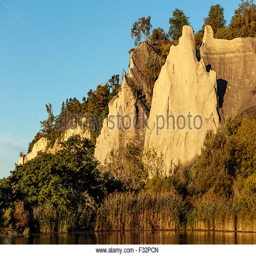
a city is a foot high escarpment on the shoreline